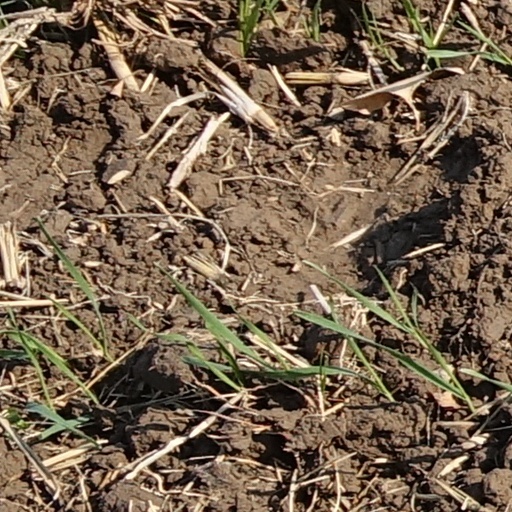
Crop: wheat